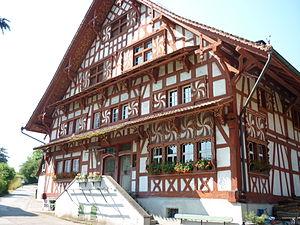
Cette liste présente les biens culturels d'importance nationale dans le canton de Zurich. Cette liste correspond à l'édition 2009 de l'Inventaire Suisse des biens culturels d'importance nationale pour le canton de Zurich. Il est trié par commune et inclus : 204 bâtiments séparés, 66 collections, 50 sites archéologiques et trois cas particuliers.
Hombrechtikon est une commune suisse du canton de Zurich, située dans le district de Meilen. Elle est située au-dessus de la rive droite du lac de Zurich. Le village de Feldbach ZH et les hameaux Uetzikon, Dändlikon, Herrgass, Lutikon, Lützelsee et Schirmensee font partie de Hombrechtikon.